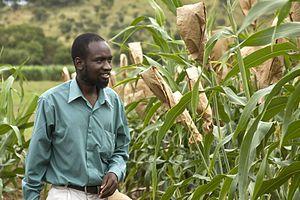
L'économie du Zimbabwe, bien que possédant d'énormes ressources naturelles et des terres fertiles, fait face à un désastre économique sans précédent depuis son indépendance, en raison de la mauvaise gestion du gouvernement sous la présidence de Robert Mugabe. Fin 2006, un emprunt de 2 milliards de dollars US a été obtenu auprès de la République populaire de Chine. Le pays est depuis 2000 dans un état d'hyperinflation qui, début 2009, ne faiblit pas.